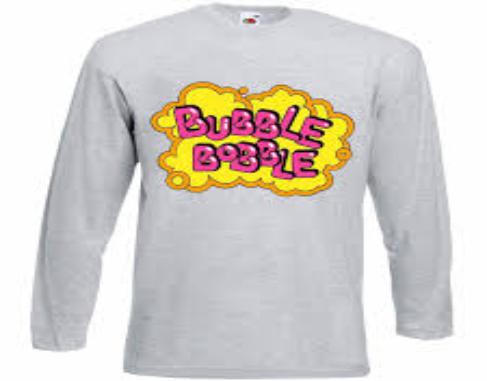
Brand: bobble
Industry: Clothes